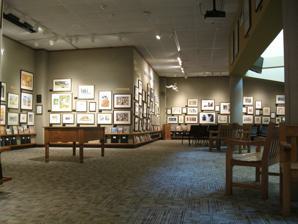
Building: University of Findlay's Mazza Museum
Country: United States of America
Year built: 1982
Art museum in Ohio, United States University of Findlay's Mazza Museum Established 1982 Location The University of Findlay Findlay, Ohio, USA Coordinates 41°03′13″N 83°39′12″W / 41.0537°N 83.65336°W / 41.0537; -83.65336 Director Benjamin E. Sapp Curator Dan Chudzinski Website www .mazzamuseum .org The University of Findlay's Mazza Museum , formerly the Mazza Museum of International Art from Picture Books , is an art museum located at The University of Findlay in Findlay, Ohio . It is devoted to illustrations from children's picture books . History The museum dates from the 100th anniversary of Findlay College in 1982. Each academic division in the school was given $2,000 to create a special event for the year. Dr. Jerry Mallett in the Teacher Education division proposed starting a collection of children's book artwork and periodically bringing an important creator of children's books to speak. "I thought it would be nice to have something, not just for that year, but something permanent that would benefit the institution, the community and our majors on a permanent basis." Expenses quickly surpassed the $2,000 grant but a donation by Findlay alumni August and Aleda Mazza allowed the museum to be established. In 2017, the museum held an exhibition at the National Academy of Sciences in Washington DC featuring artwork from their collection that featured science and math. A "mini" Mazza Museum opened in 2019 at the Toledo Zoo , located on the second floor of the ProMedica Museum of Natural History, and features nature, animal and zoo-themed art from picture books. A PBS documentary premiered in November 2022, showcasing the 40-year history of the museum. "The Magic of Mazza" was created by WBGU-PBS. Collection The Mazza Museum has grown from four pieces valued at $1,700 to more than 18,000 original illustrations. It has hosted over 300 book artists, authors and experts. The museum's collection includes original works by Steven Kellogg , Patricia Polacco , Ted Rand , Jan Brett , Eric Carle , Theodor Geisel ( Dr. Seuss ), Tomie dePaola , Tomi Ungerer , Willi Glasauer , Hans Wilhelm , and many others. Artists' honors include the Caldecott Medal , the Newbery Medal , the Golden Kite Award , and the Kate Greenaway Medal . Affiliation The  University of Findlay offers a Bachelor of Arts degree with an academic major in Children's Book Illustration. Students awarded this degree complete an internship at the Mazza Museum. References